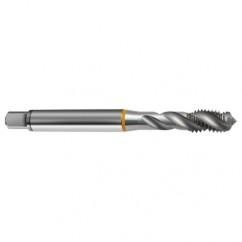
5/16-18 2B 3-Flute Cobalt Yellow Ring Semi-Bottoming 40 degree Spiral Flute Tap-Bright
Item #: GD1408760079380 Manufacturer: Guhring Mfg #: 9008760079 Technical Specifications: •Brand Name: Guhring •Class of Fit: 2B •Coating: Bright •Helix Angle: 40 •List No.: 876 •Material: Cobalt •Model Number: 9008760079380 •Number of Flutes: 3 •Size: 5/16-18 •Size Type: Inch •Special Feature: Yellow Ring •Style: Semi-Bottoming •Thread Type: NC •Type: Spiral Flute Description: •Guhring list number 876 Shipping Info: •Actual Weight - .1385
Brand: ET02 Cutting after Endmills
Category: Hardware > Tools > Taps & Dies > Spiral-Flute Taps